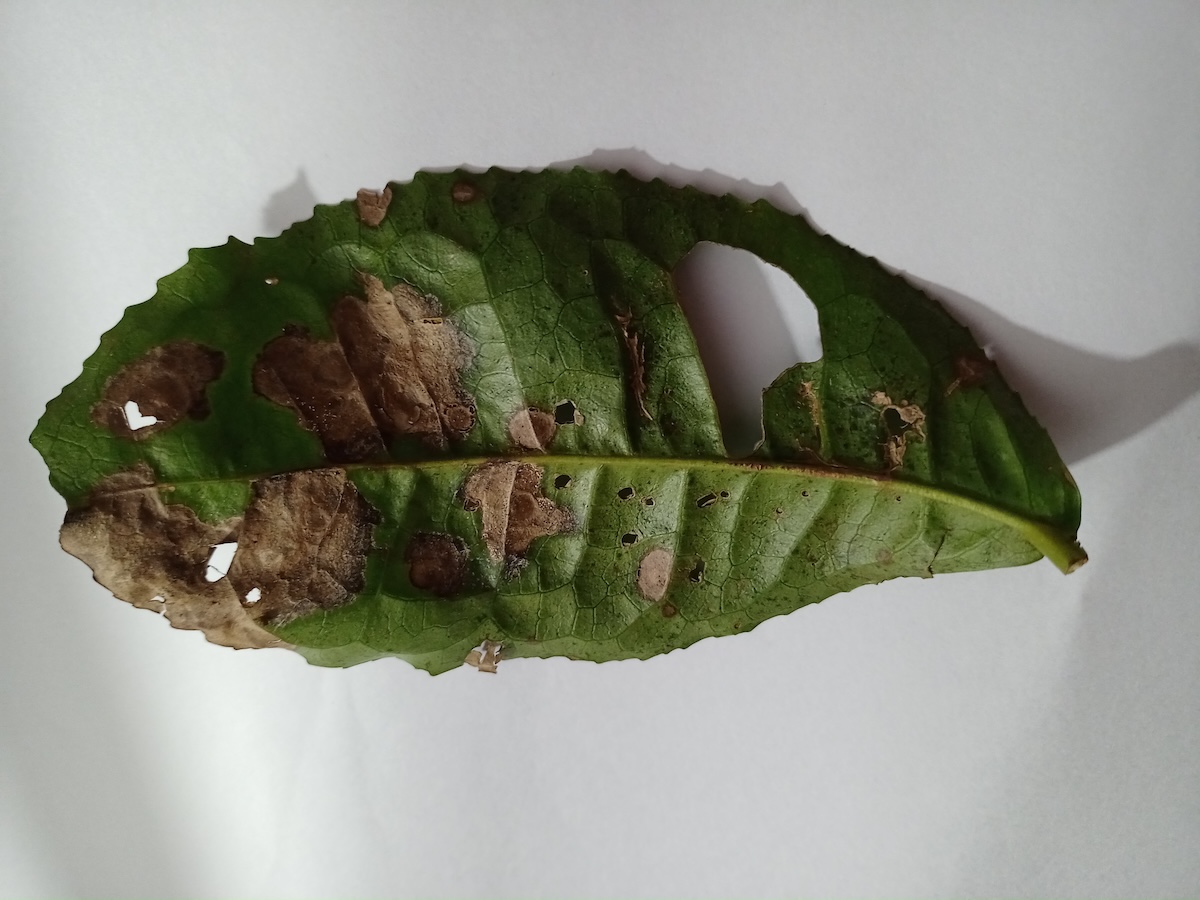
Label: Brown Blight